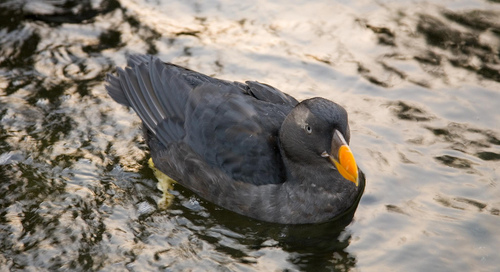
this black bird has a flat black and orange tipped beak.
this medium sized water bird has black feathers, yellow feet and a large straight orange beak.
a moderate-sized swimming black bird that looks similar to a duck, but with a flat vertical beak more like a toucan.
this bird has a really long and narrow bill with a black crown.
the bird features a gray-black plumage and a large orange beak.
the bird has a bright orange bill, a black crown and back, and its breast is gray with muted black markings.
this bird is black on the back and wings, lighter on the belly and breast and has a large bit narrow orange bill with a hook at the end.
this large black bird has a distinctive bright orange beak.
the bird has a long curved bill that is orange and black.
this swimming bird has a mottled grey and white belly and breast, grey wingulars and a thick bill with a yellowish-orange tip.
Species: Pigeon Guillemot